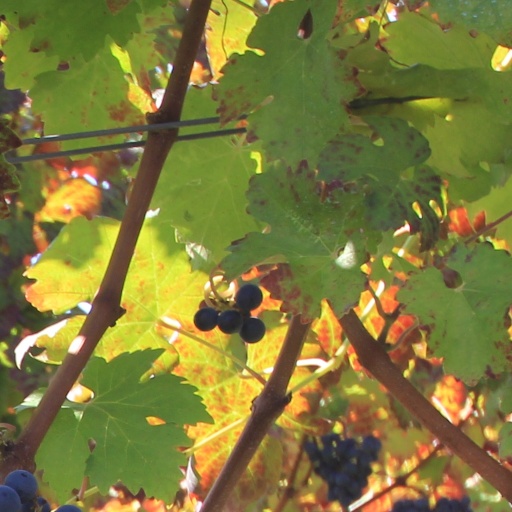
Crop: grape